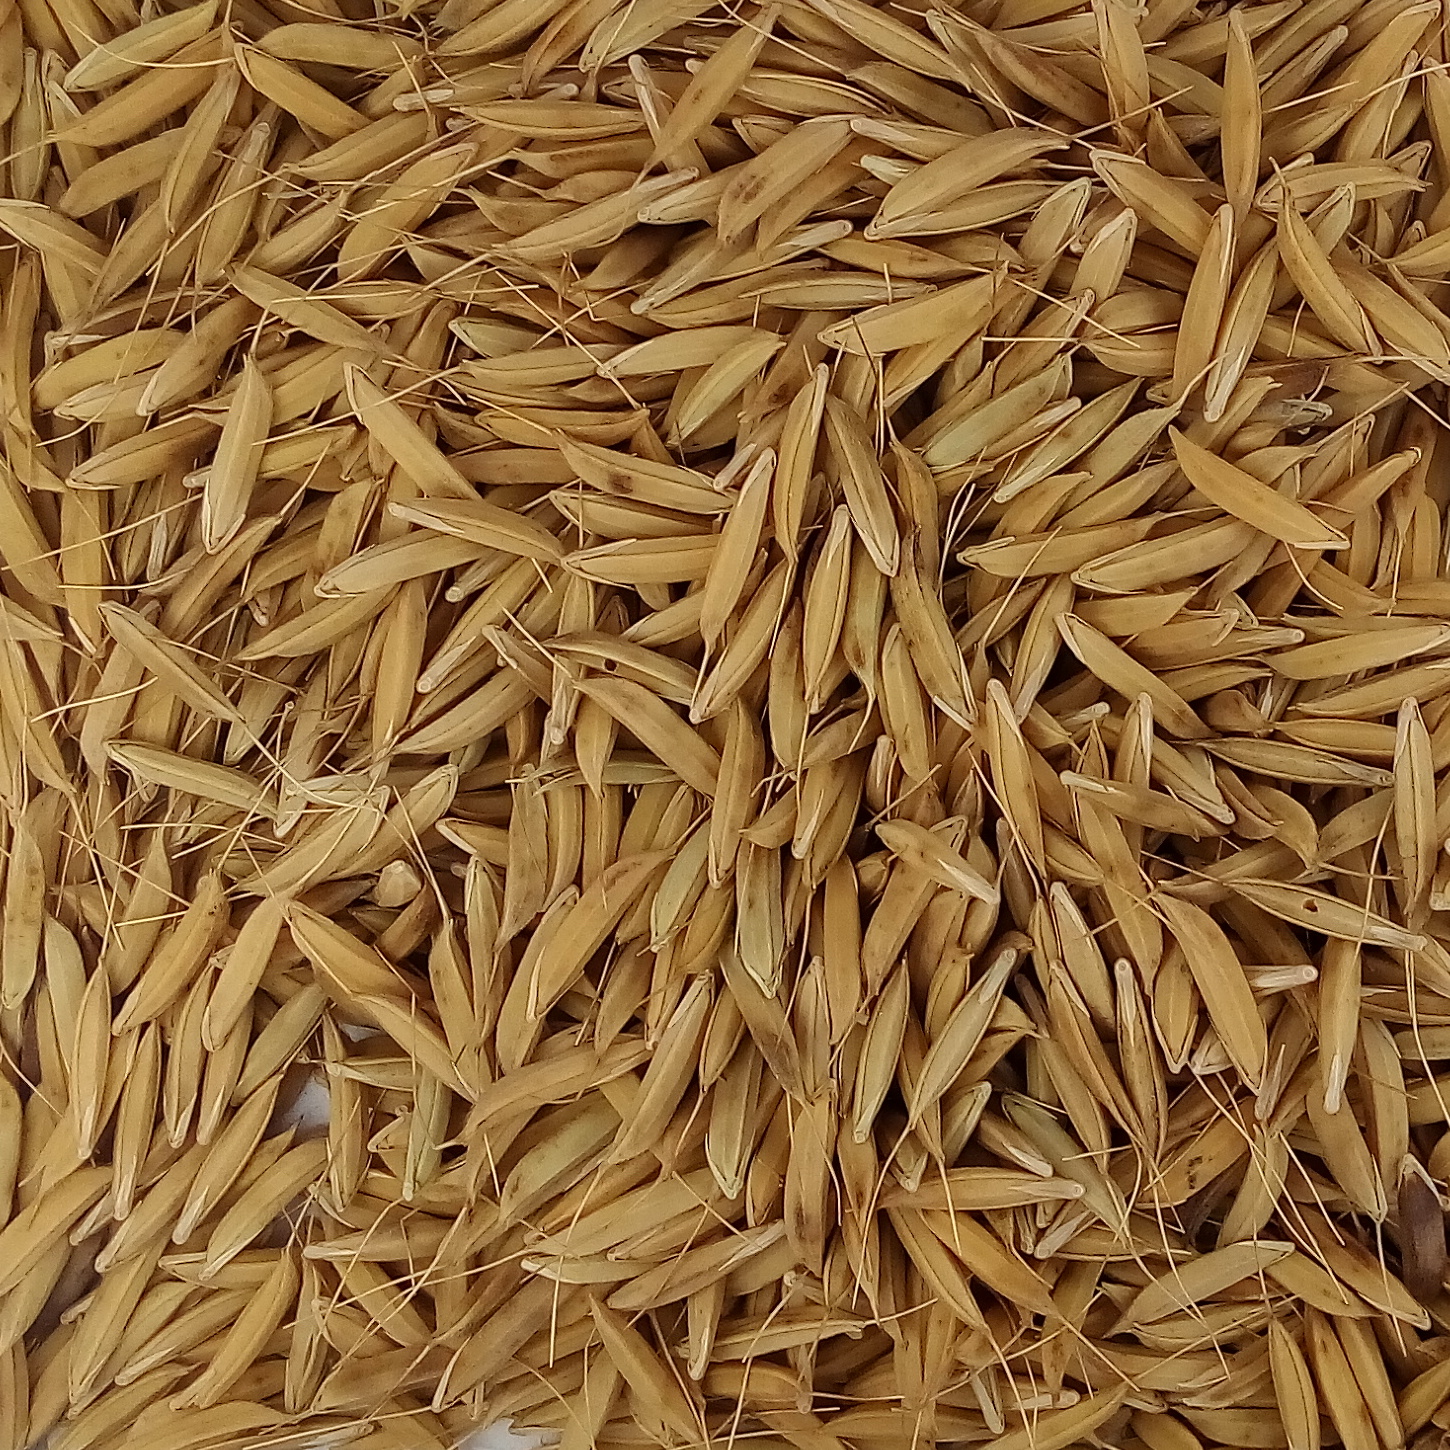
Rice seed variety: CSR_30